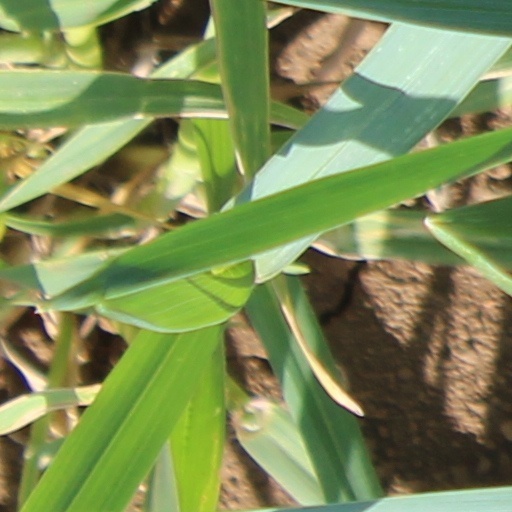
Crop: wheat